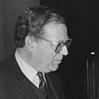
Age: 49